Rogue Regional Medical Center

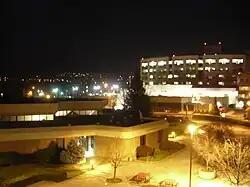
Rogue Regional Medical Center looking northeast

The Rogue Regional Medical Center (RRMC; formerly Rogue Valley Memorial Hospital, Rogue Valley Medical Center, RVMC) is a regional medical center run by Asante in Medford, Oregon, United States. It was founded in 1958, and currently has 378 beds. It is one of two hospitals in Medford, the other being Providence Medford Medical Center. The hospital serves nine counties in Southern Oregon, with patients coming from over away. In 2023, one of the hospitals nurse has been accused of switching patients' fentanyl IV with water in order to divert the supply to herself. This is believed to believed to be attributed to the deaths of several patients.